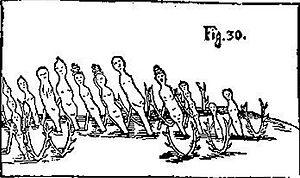
Idoles en bois fichée dans le sol enneigé de Laponie assimilées à des figurations d'Isis par Olaf Rudbeck en 1689
Isis est une reine mythique et une déesse funéraire de l'Égypte antique. Le plus souvent, elle est représentée comme une jeune femme coiffée d'un trône ou, à la ressemblance d'Hathor, d'une perruque surmontée par un disque solaire inséré entre deux cornes de vache.